Tupolev ANT-20

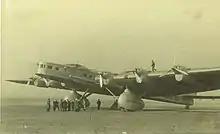
Aeroflot's ANT-20bis

On 18 May 1935, the Maxim Gorky (with pilots I. V. Mikheyev and I. S. Zhurov) and three more aircraft (a Tupolev ANT-14, R-5 and I-5) took off for a demonstration flight over Moscow. The main purpose of the other three aircraft flying so close was to make evident the difference in size. The accompanying I-5 biplane piloted by Nikolai Blagin had performed two loop manoeuvres around the Maxim Gorky. On the third loop, they collided. The Maxim Gorky crashed into a low-rise residential neighbourhood west of present-day Sokol metro station. Forty-five people were killed in the crash, including the fighter pilot as well as both crew members and the 33 passengers on the Maxim Gorky, and an additional nine people on the ground.